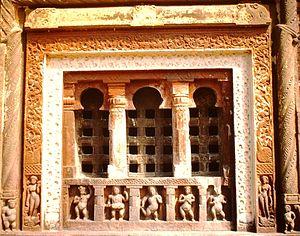
Nachna est un site archéologique du Madhya Pradesh, dans le nord de l'Inde, célèbre pour ses sanctuaires du Vᵉ siècle, parfois désignés collectivement comme le Chaumukhnath.